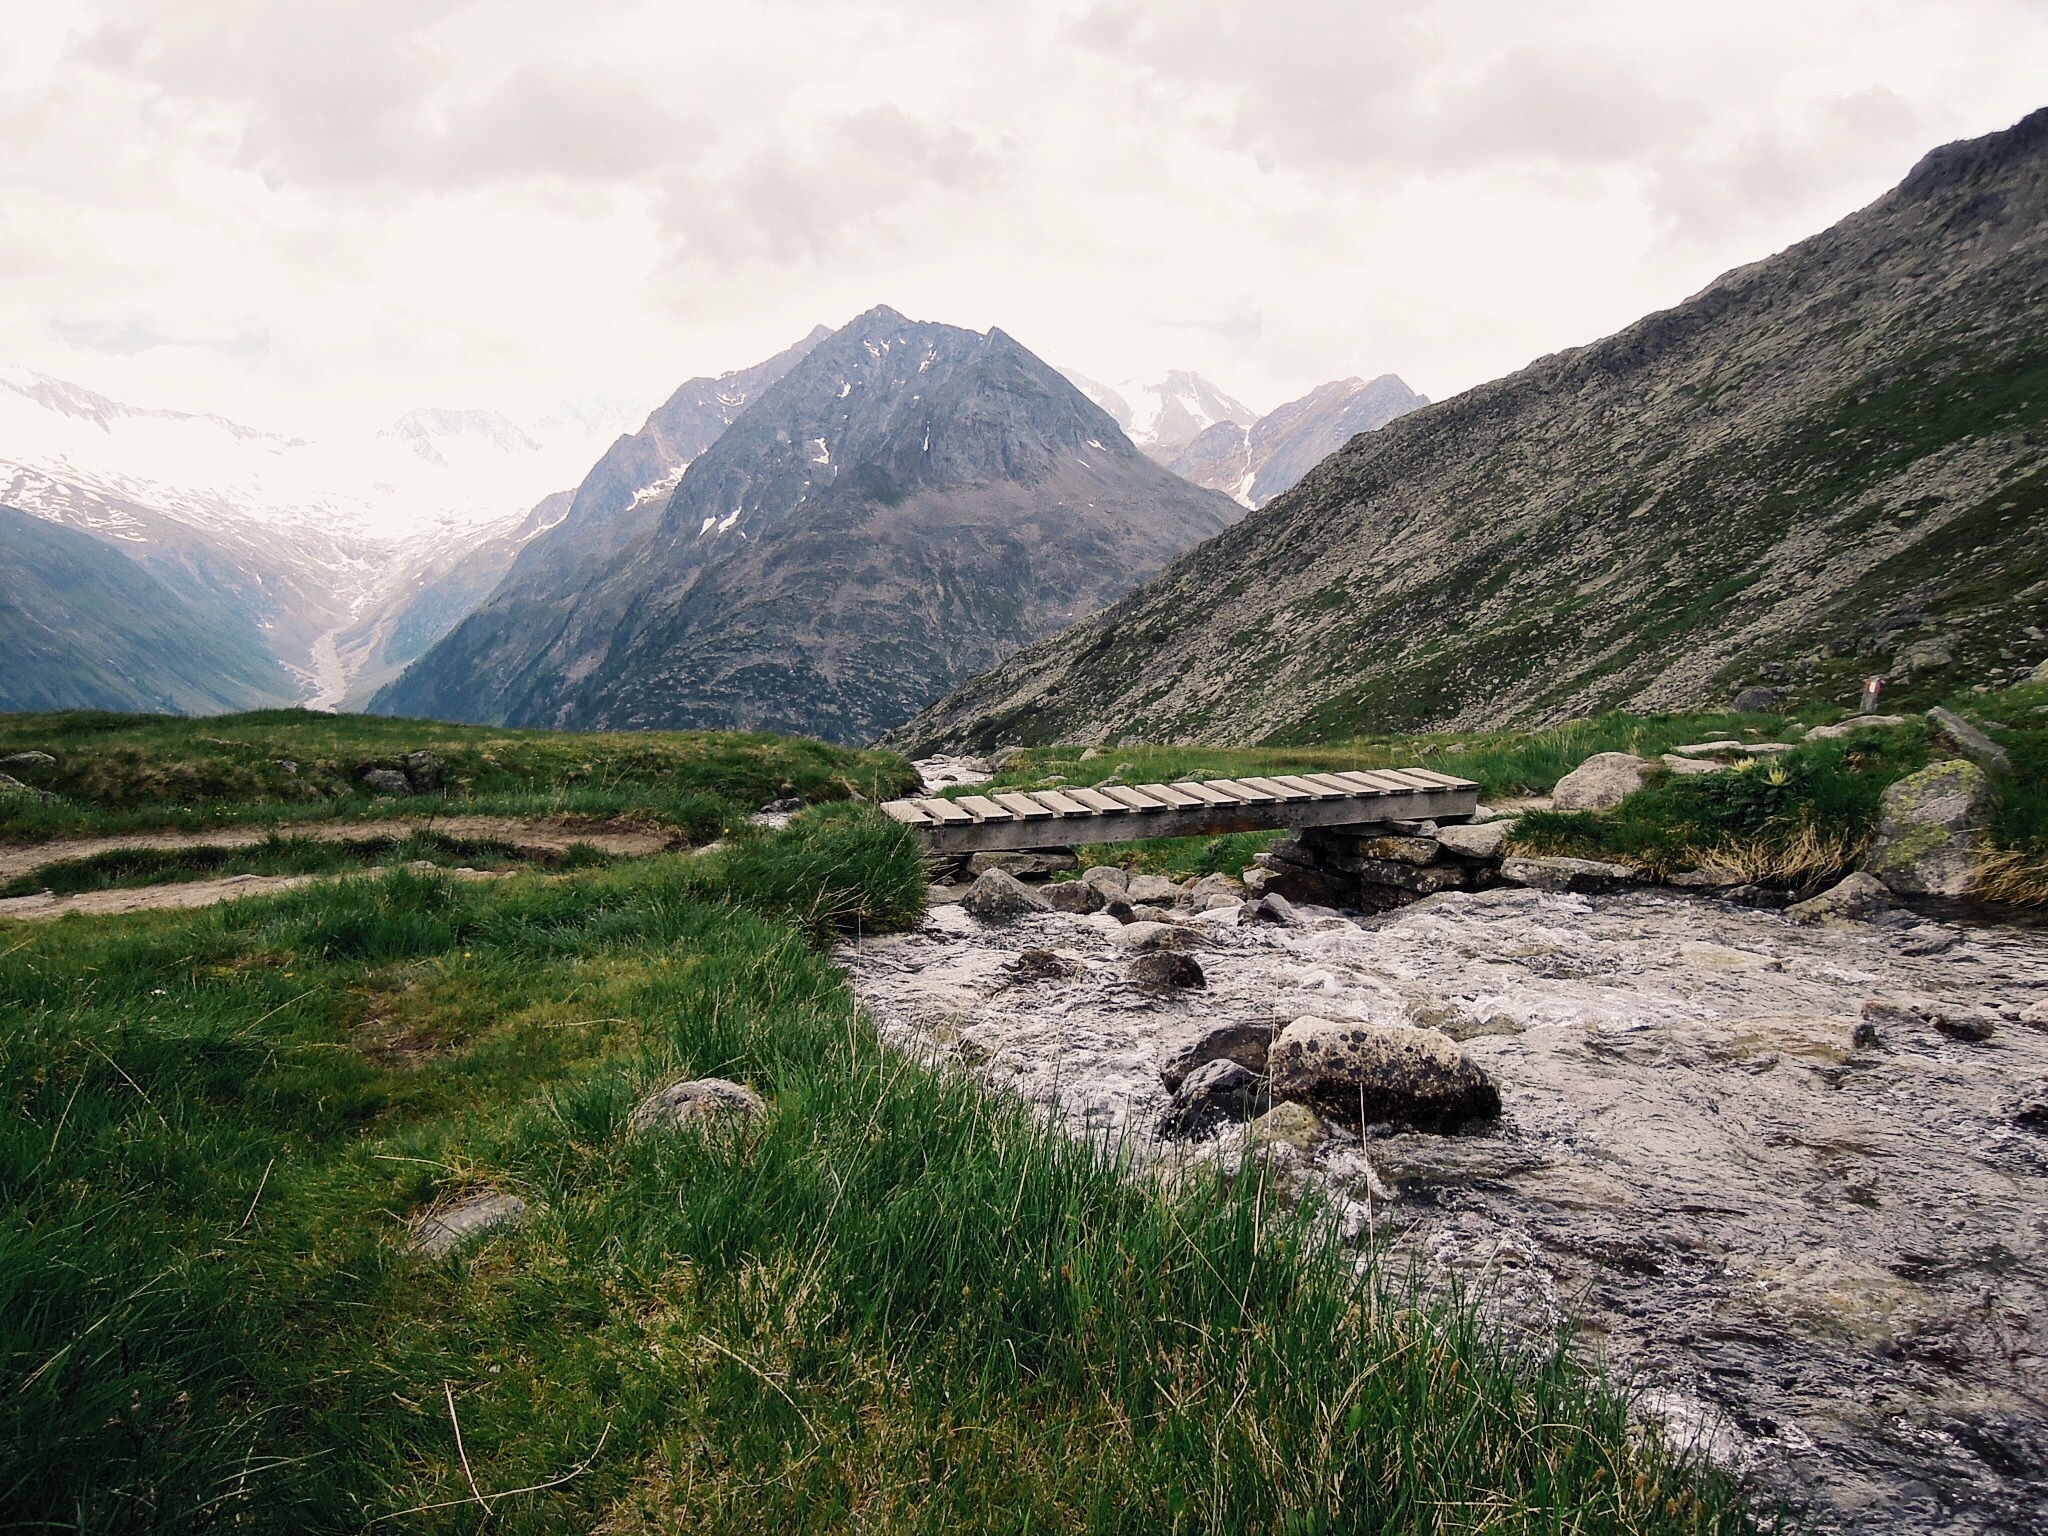
wilderness, walking, mountain, valley, mountain range, fjord, highland, ridge, geology, alps, badlands, plateau, fell, loch, wadi, moraine, landform, mountain pass, geographical feature, mountainous landforms, glacial landform